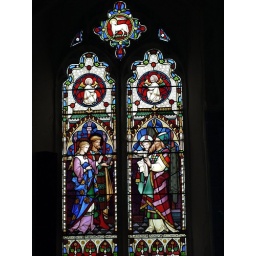
Incredibly richly coloured stained glass in the church at Bacton.